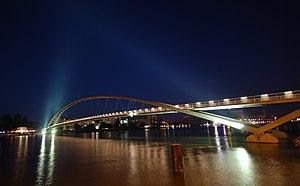
Passerelle des Trois Pays au dessus du Rhin à Huningue et Weil am Rhein